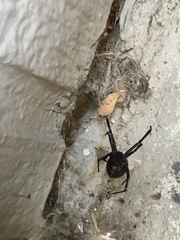
Species: Lactrodectus_hesperus